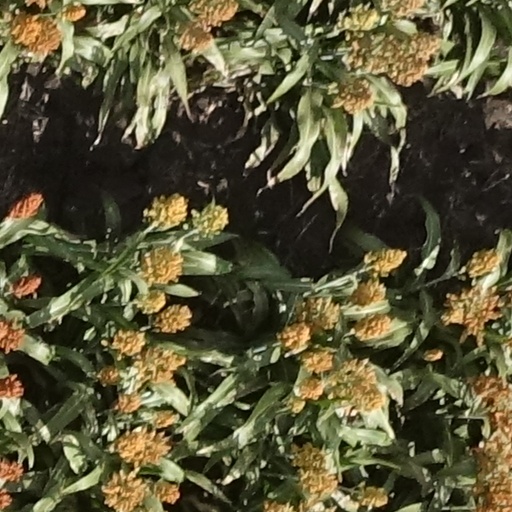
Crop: sorghum